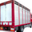
Label: truck